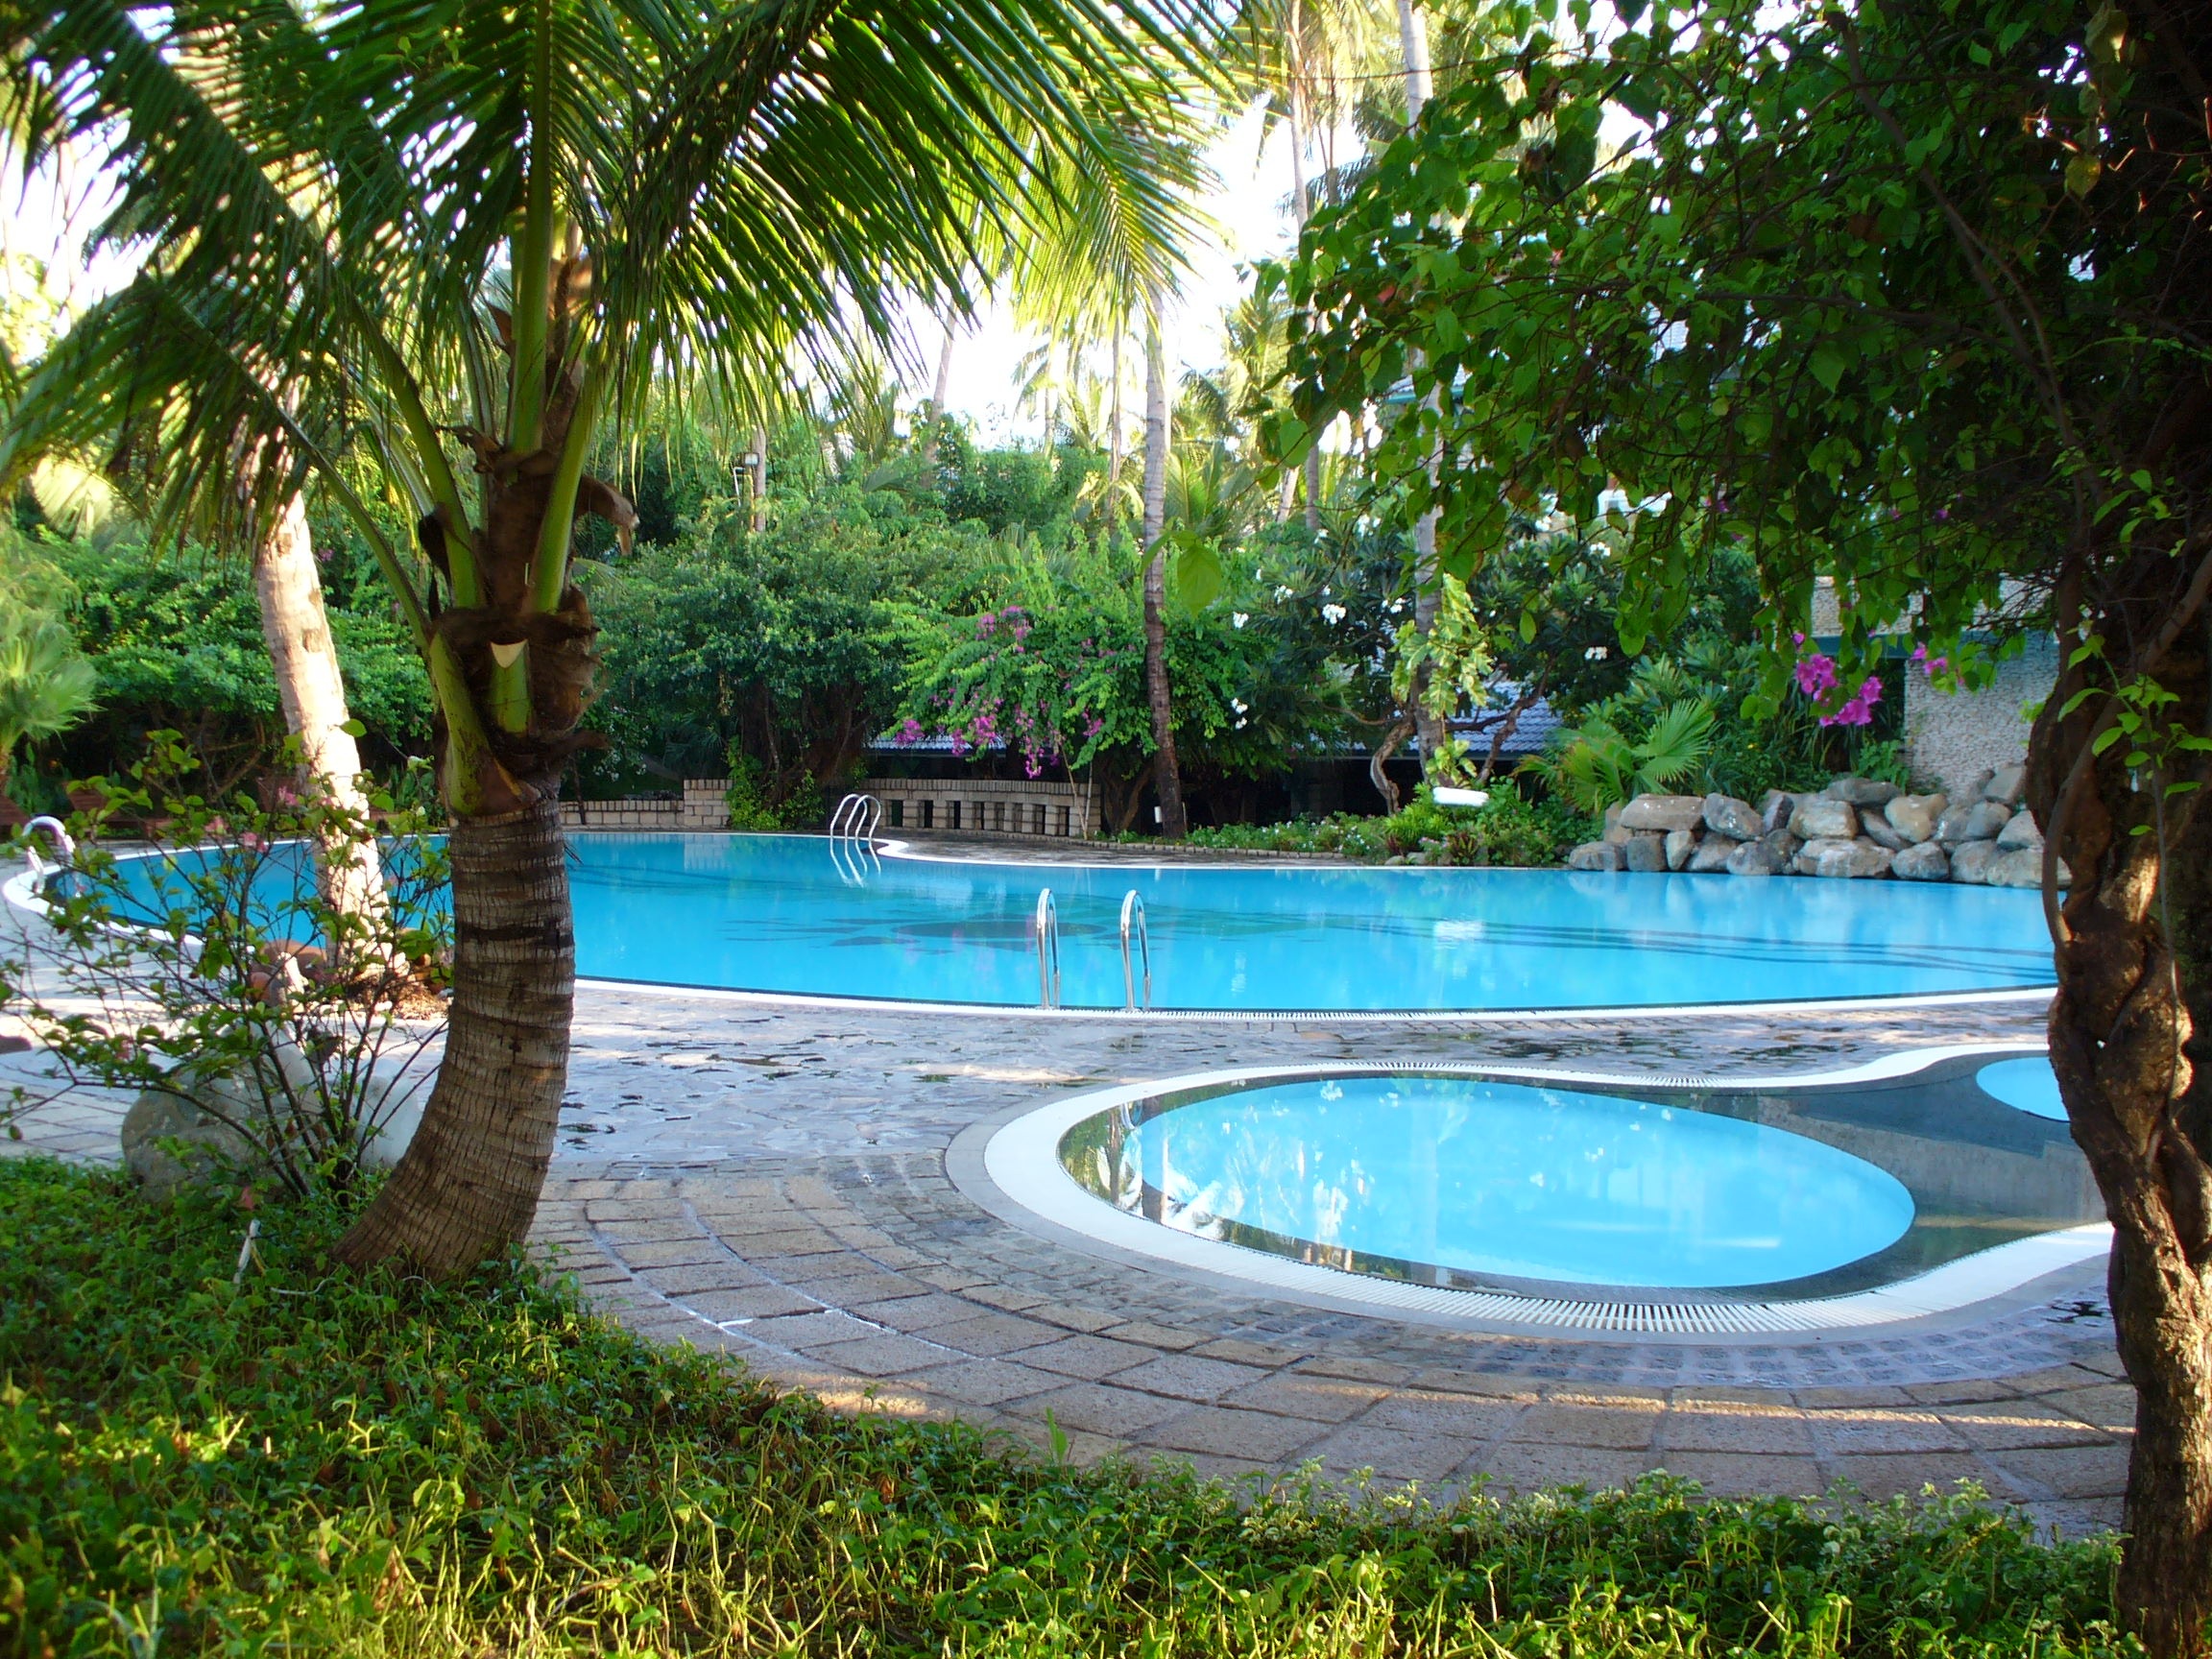
architecture, pool, swimming pool, holiday, backyard, lagoon, property, resort, estate, tropics, arecales